Arsha Vidya Gurukulam

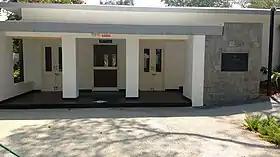
Arsha Vidya Gurukulam in Coimbatore, India

Arsha Vidya Gurukulam is a set of Vedic teaching institutions founded by Swami Dayananda Saraswati (1930 – 2015). A gurukulam is a center for residential learning that evolved from the Vedic tradition. "Arsha Vidya" translates to knowledge of "rishis" (sages).